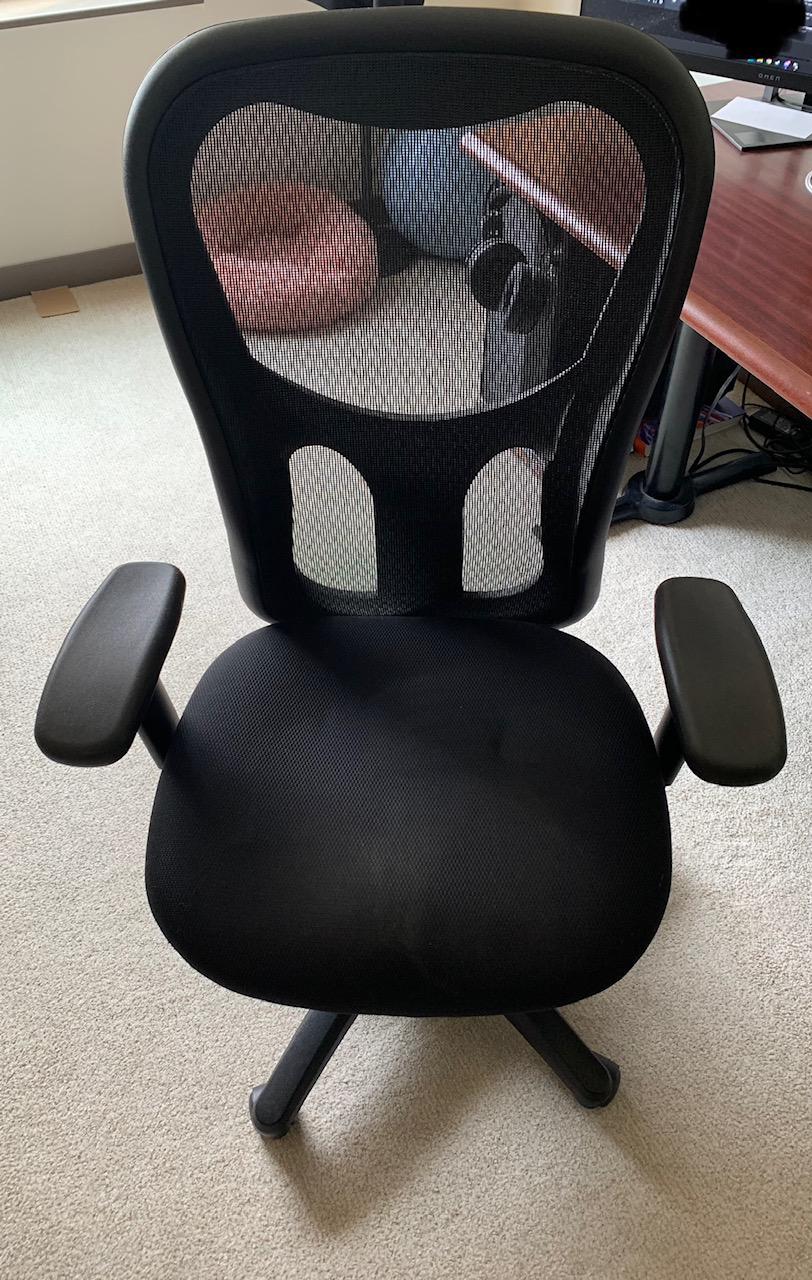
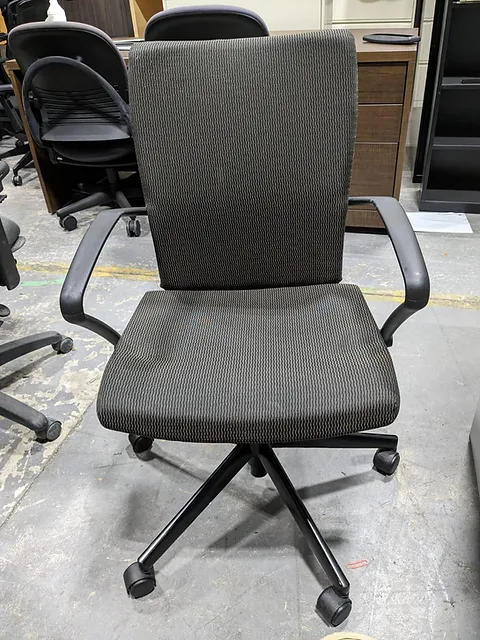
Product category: items_chair
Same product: no